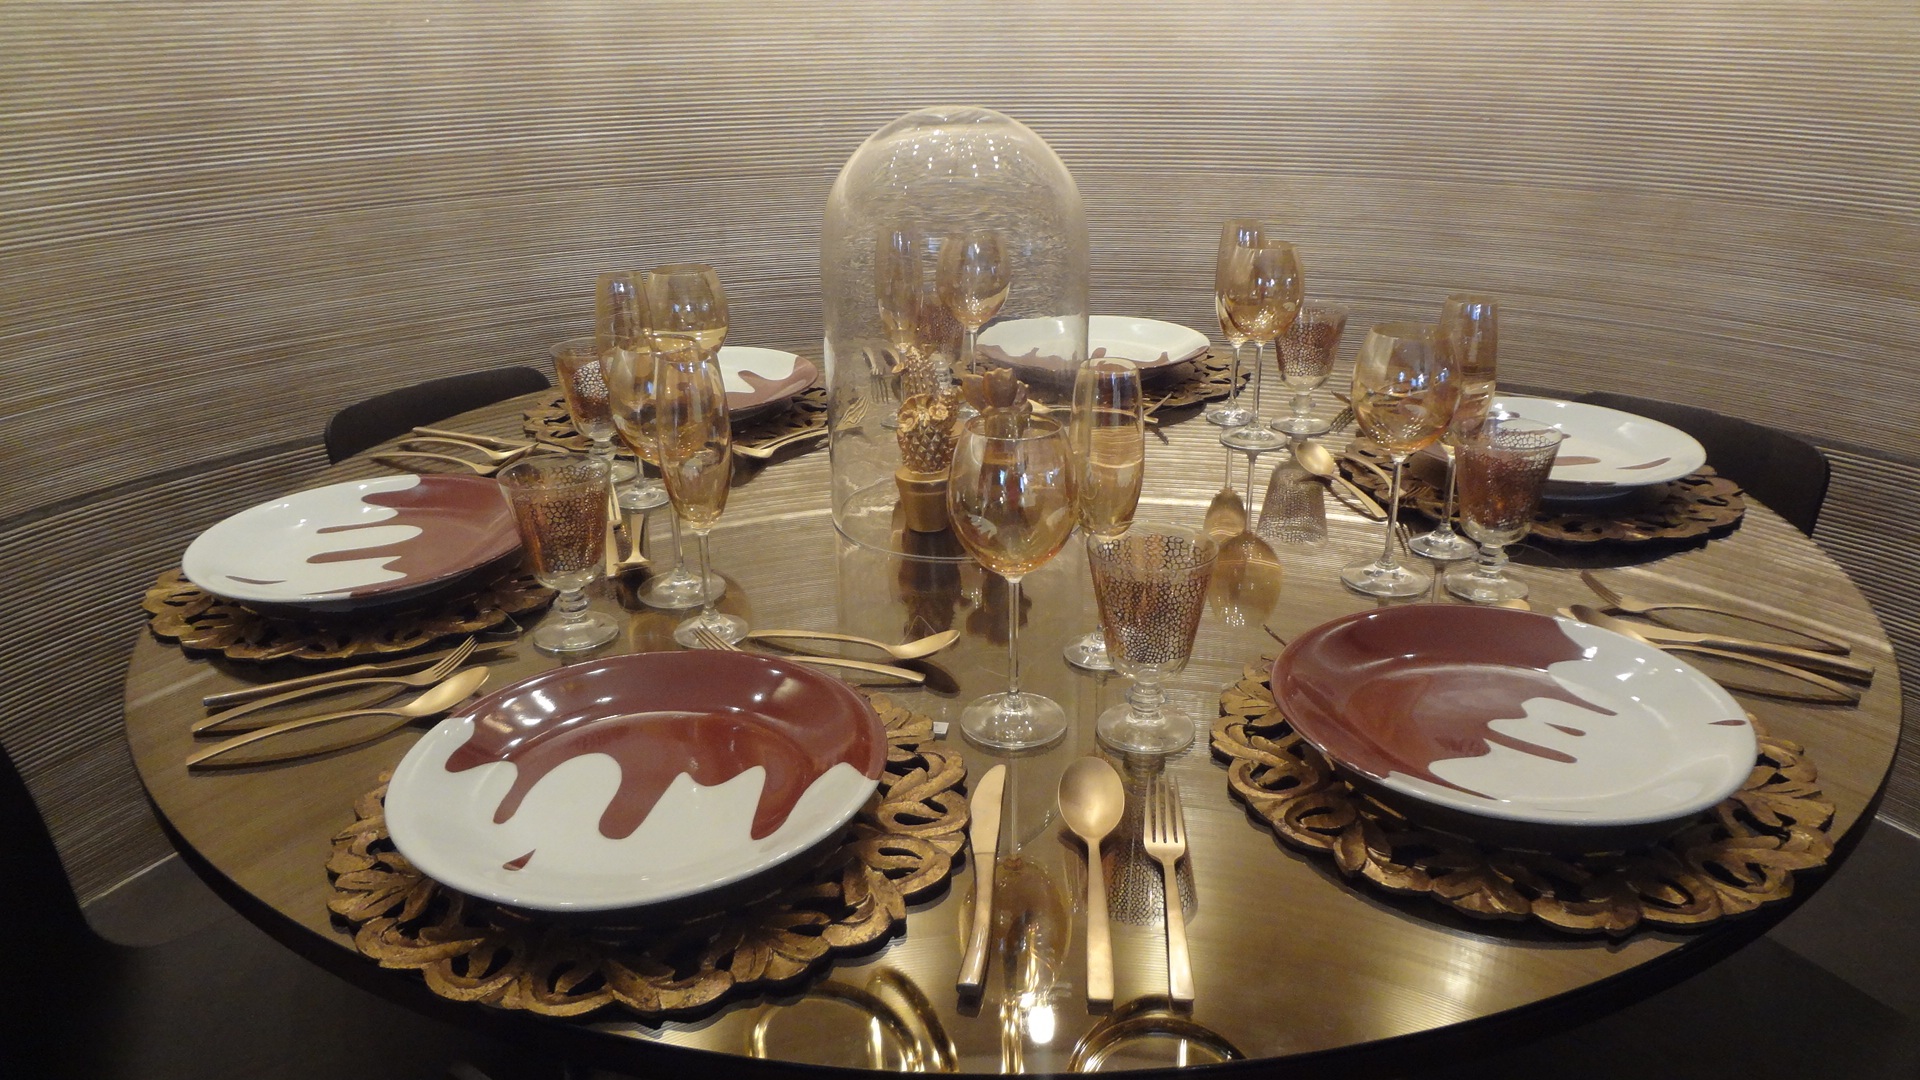
table, cutlery, decoration, meal, lighting, luxury, dishes, dinner, bowls, dining table, dishware, centrepiece, desk tidy, appliance of dinner, sophistication